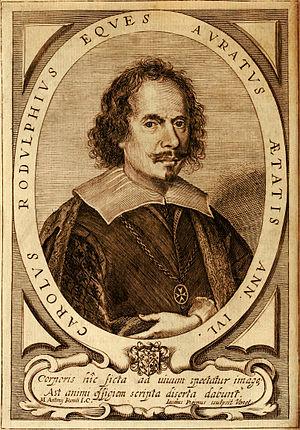
Carlo Ridolfi fut un peintre et un écrivain italien du XVIIᵉ siècle.